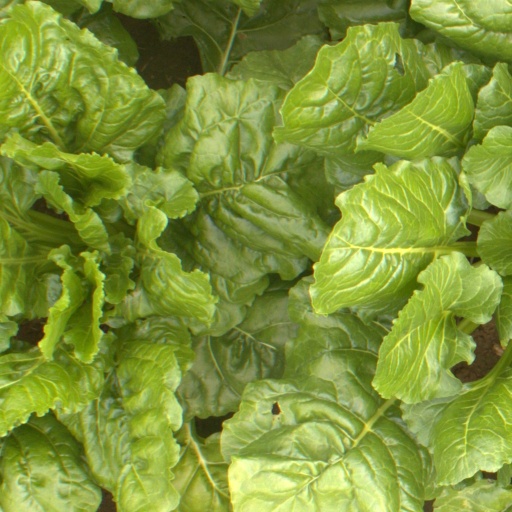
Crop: sugar beet